Fanny Eagles

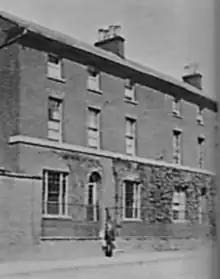
Harpur Place in Bedford

Eagles was born at Harpur Place in Bedford in 1836. Her parents were Elizabeth (born Halfhead) and Ezra Eagles. Her father was a solicitor.